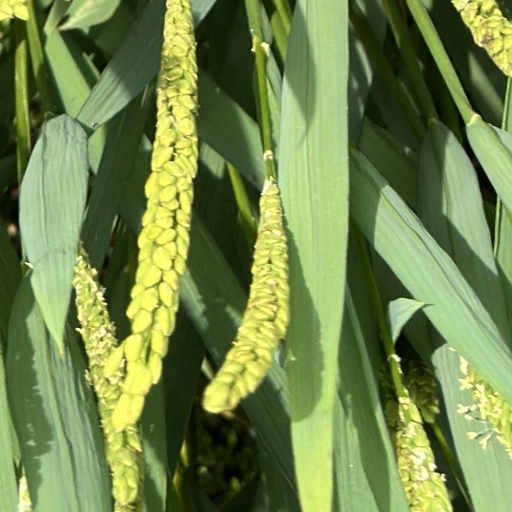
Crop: rice